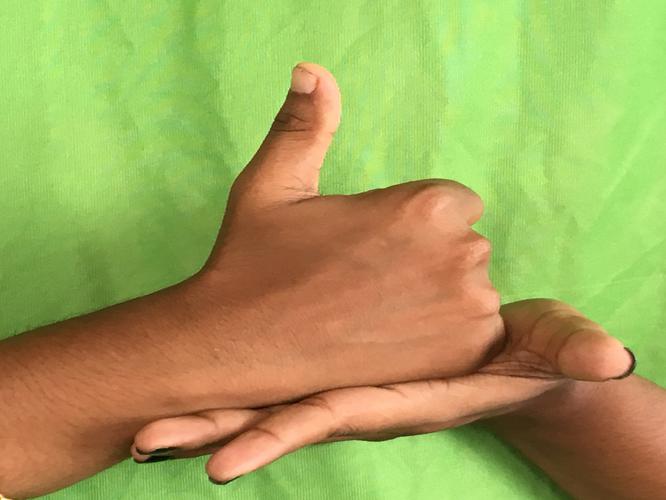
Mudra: Shivalinga
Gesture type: double_hand